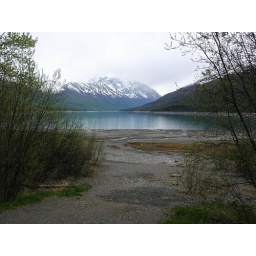
A small mountain lake that we hiked to in Alaska.